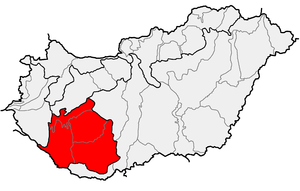
La Transdanubie est une région naturelle située au Sud-Ouest de la Hongrie, entre la rive sud du lac Balaton et le Danube.
Le Rallye Mecsek de Hongrie est une épreuve de rallye hongroise se déroulant sur asphalte annuellement dans le massif collinéen du Mecsek, au sud-ouest du pays en Transdanubie.